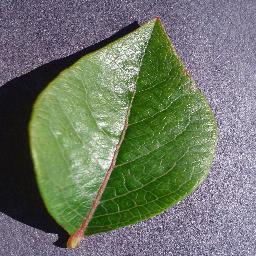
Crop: blueberry
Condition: healthy